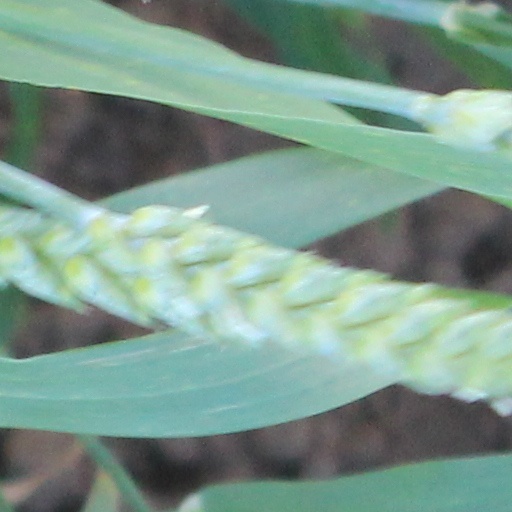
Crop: wheat